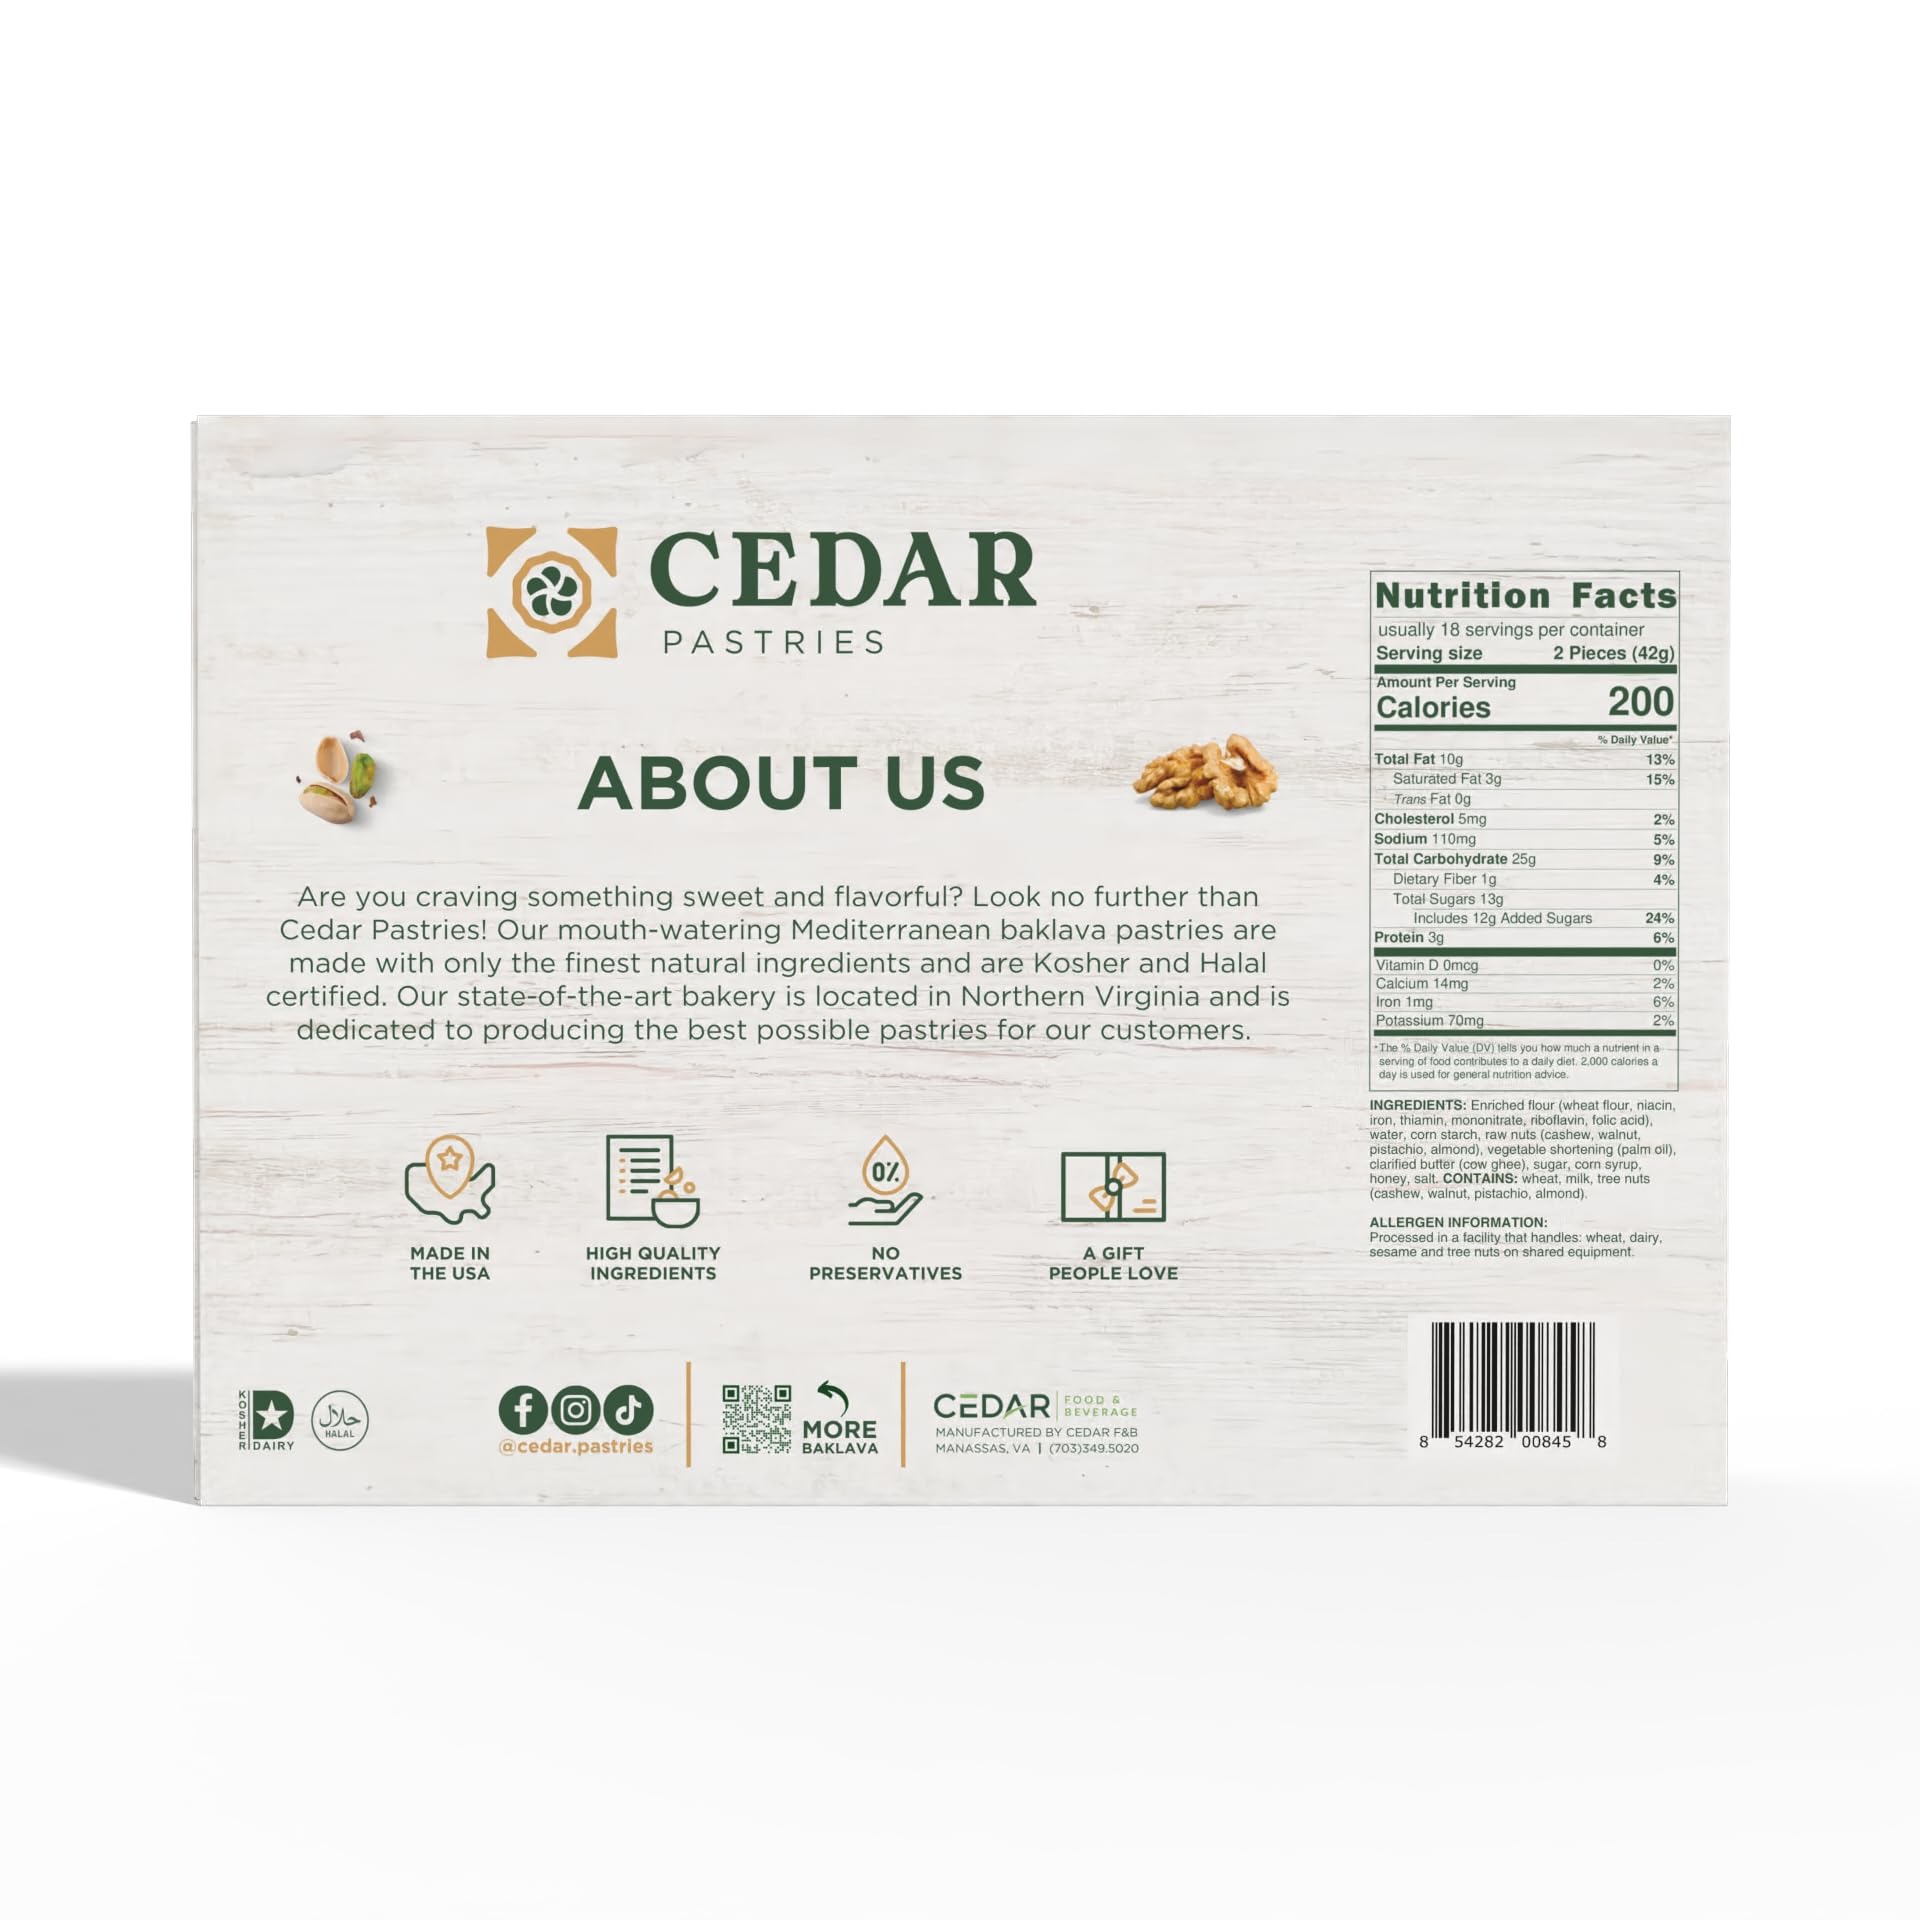
Item Name: Cedar Pastries Assorted Mediterranean Baklava - 33pc Mix of Authentic Pistachio, Cashew, Walnut Bitesize Treats - Kosher & Halal Certified - Large Box
Bullet Point 1: Kosher / Halal
Bullet Point 2: Flaky with light syrup
Bullet Point 3: Traditional Baklavas
Product Description: A Perfect combination of flaky philo, freshly ground nuts and just enough syrup makes these baklavas perfect for dessert, tea time or a snack on the go. Package contains 8 cashew baklava, 4 Finger baklava and 5 pistachio Balooria baklava.
Value: 32.0
Unit: Ounce

Price: 29.99